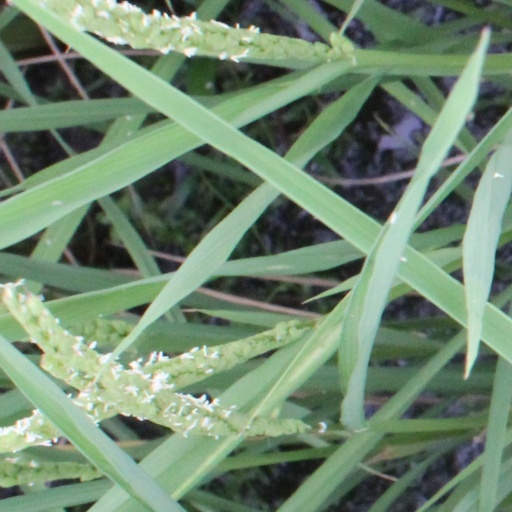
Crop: rice